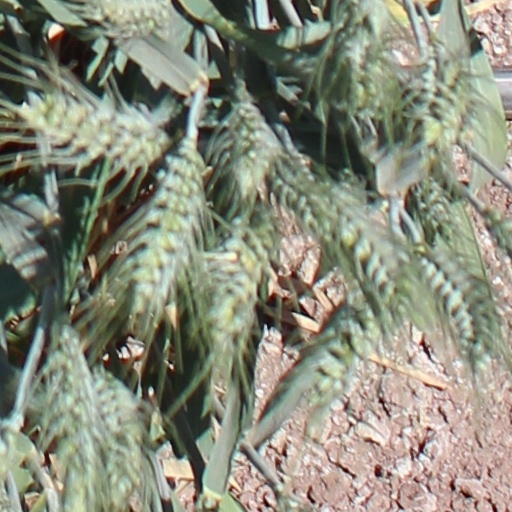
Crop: wheat